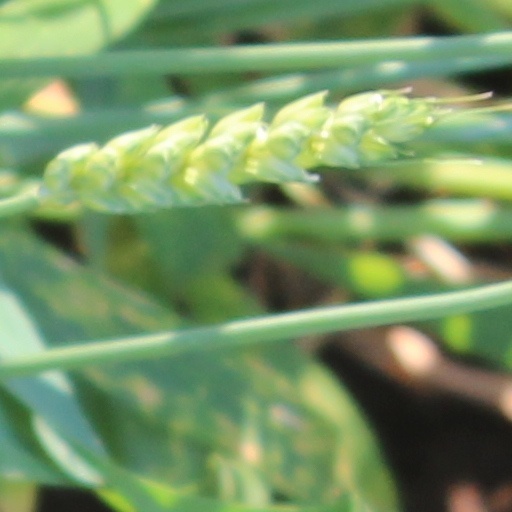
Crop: wheat